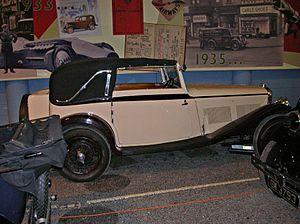
Les voitures de tourisme Rover font partie des groupes Rover Company, British Leyland, Austin Rover Group, British Aerospace puis BMW et Phoenix Venture Holdings.